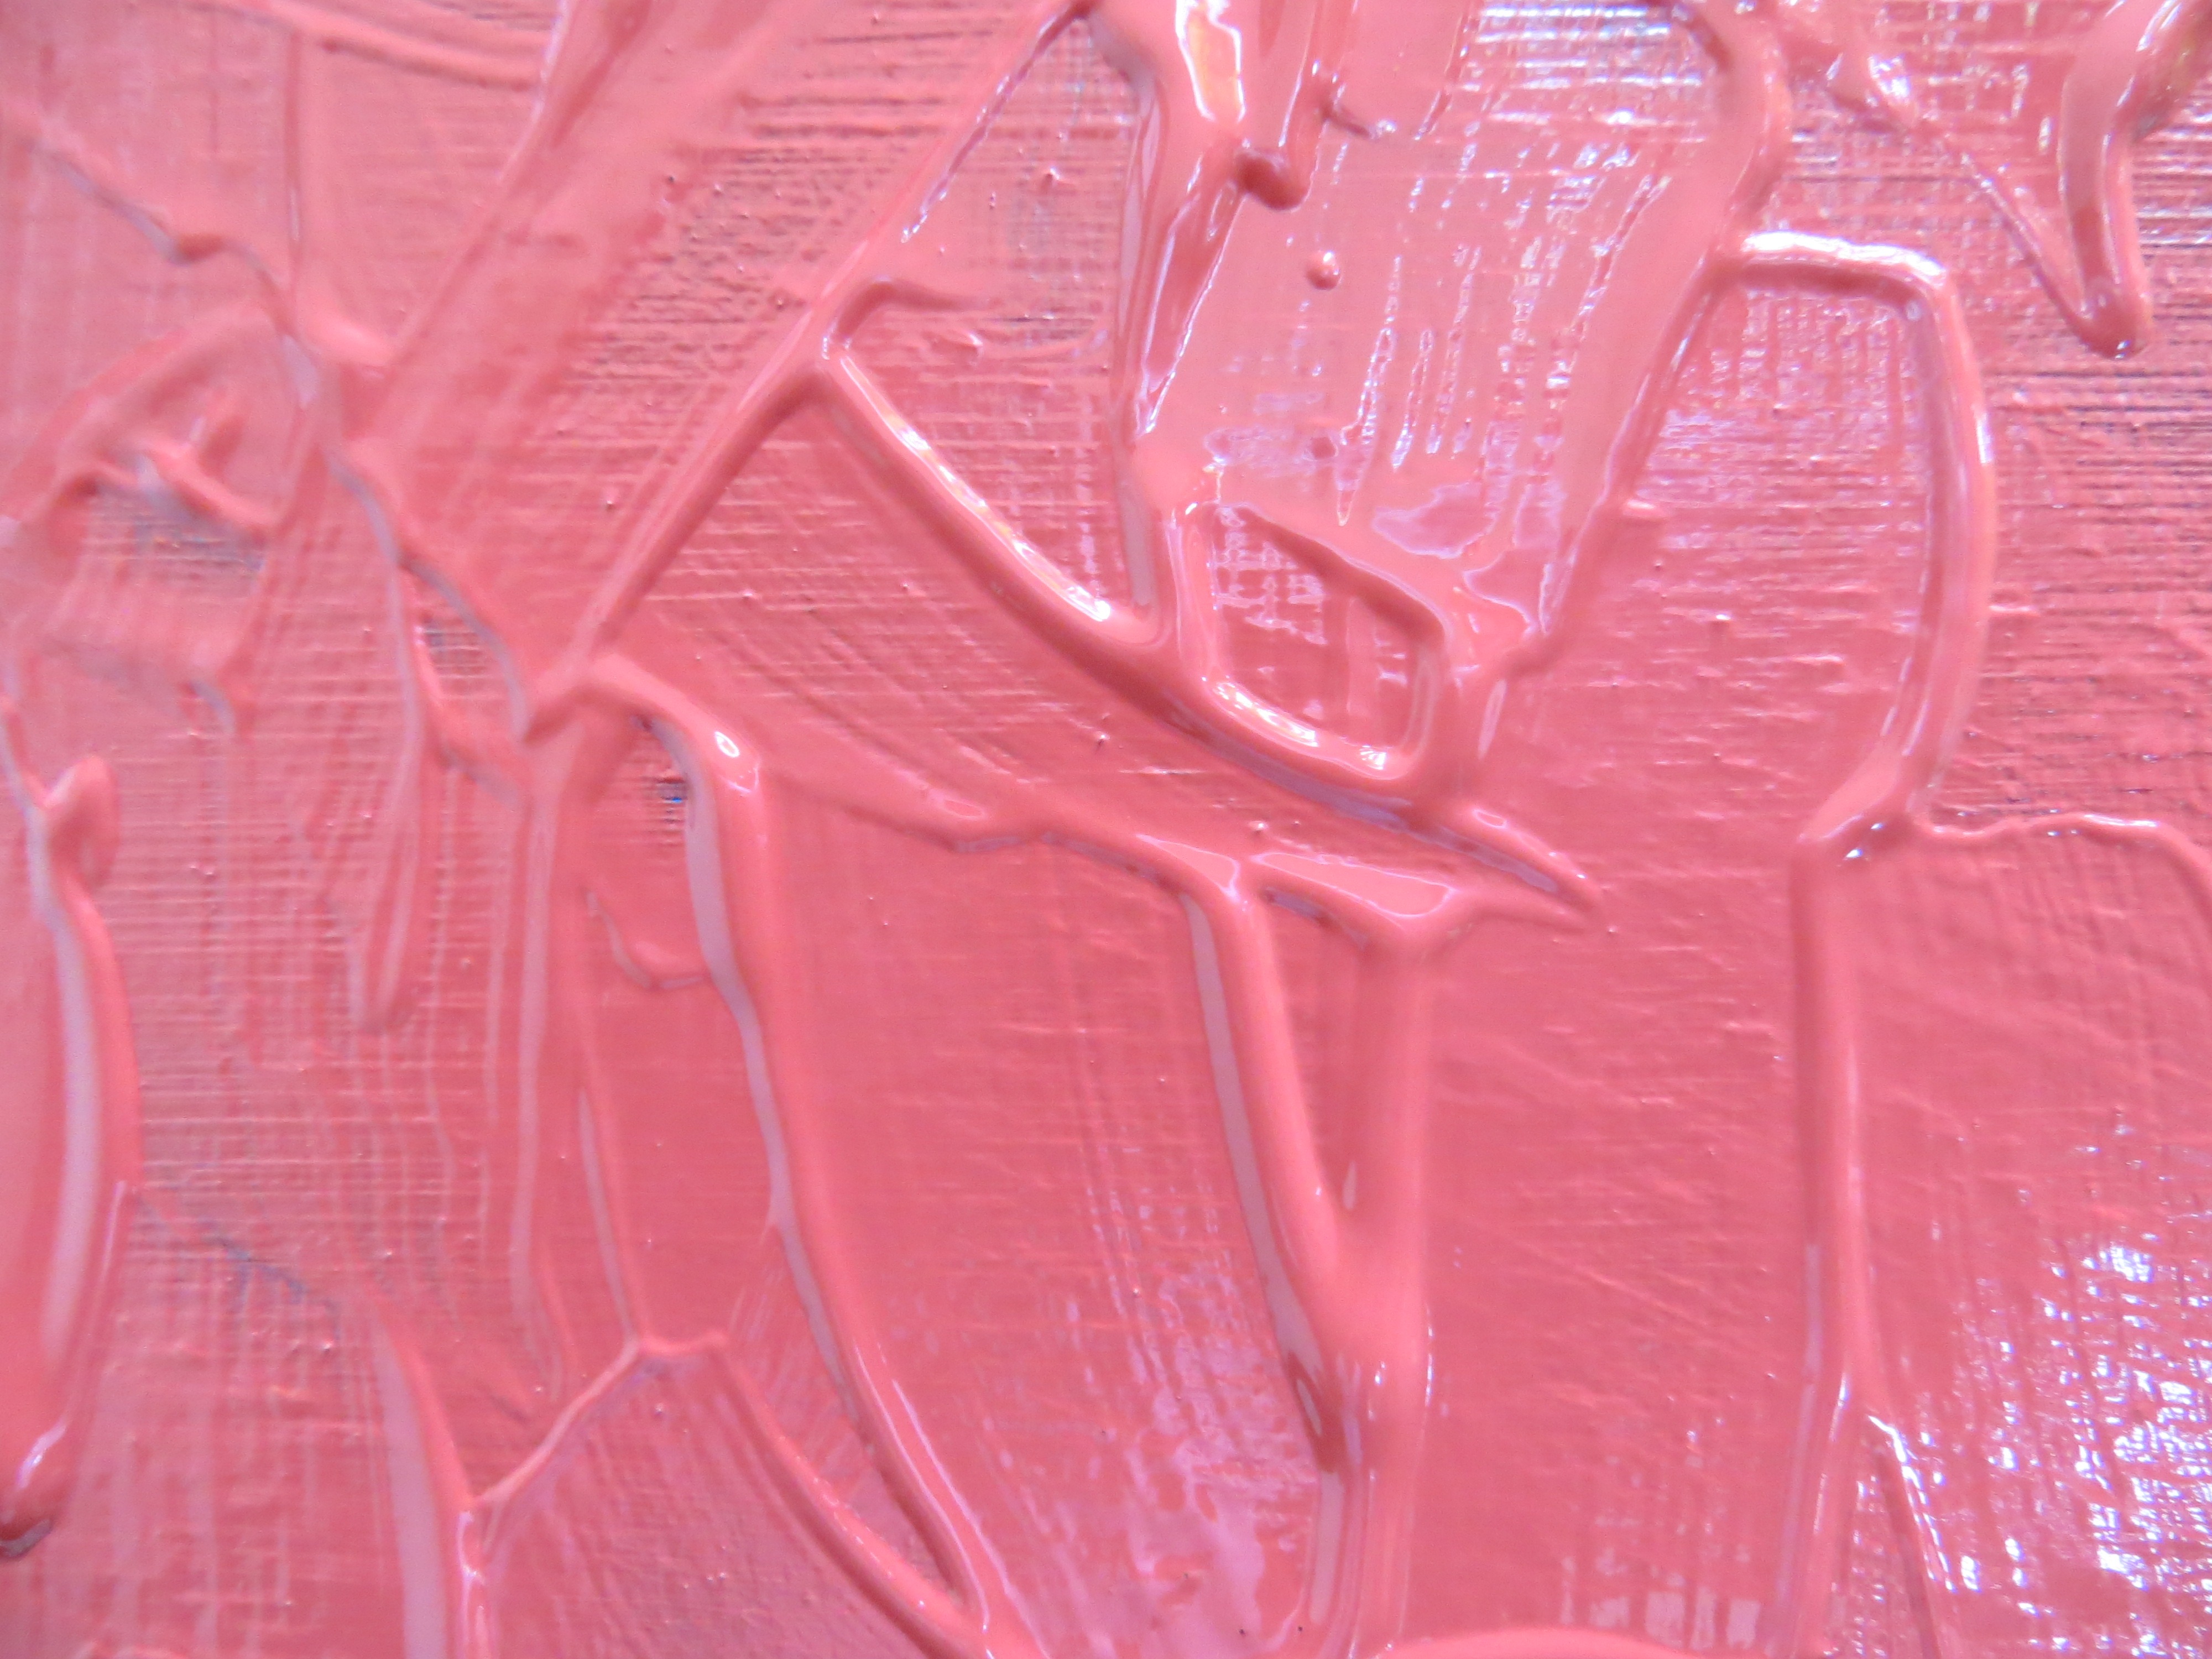
hand, abstract, texture, wet, red, paint, rough, pink, material, painting, surface, background, sketch, ridges, painted, shiny, mess, strokes, bumpy, brush strokes, sloppy, gloppy, goop